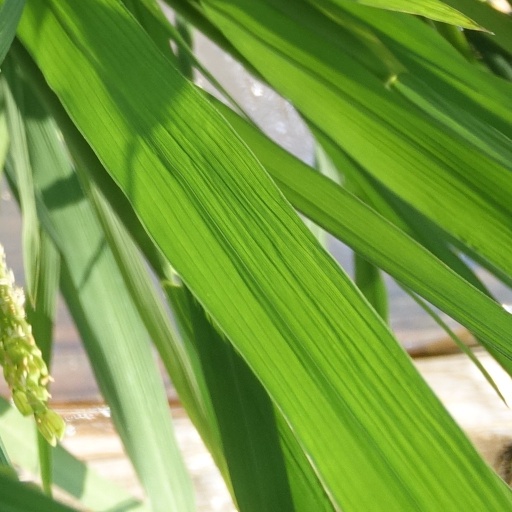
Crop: rice